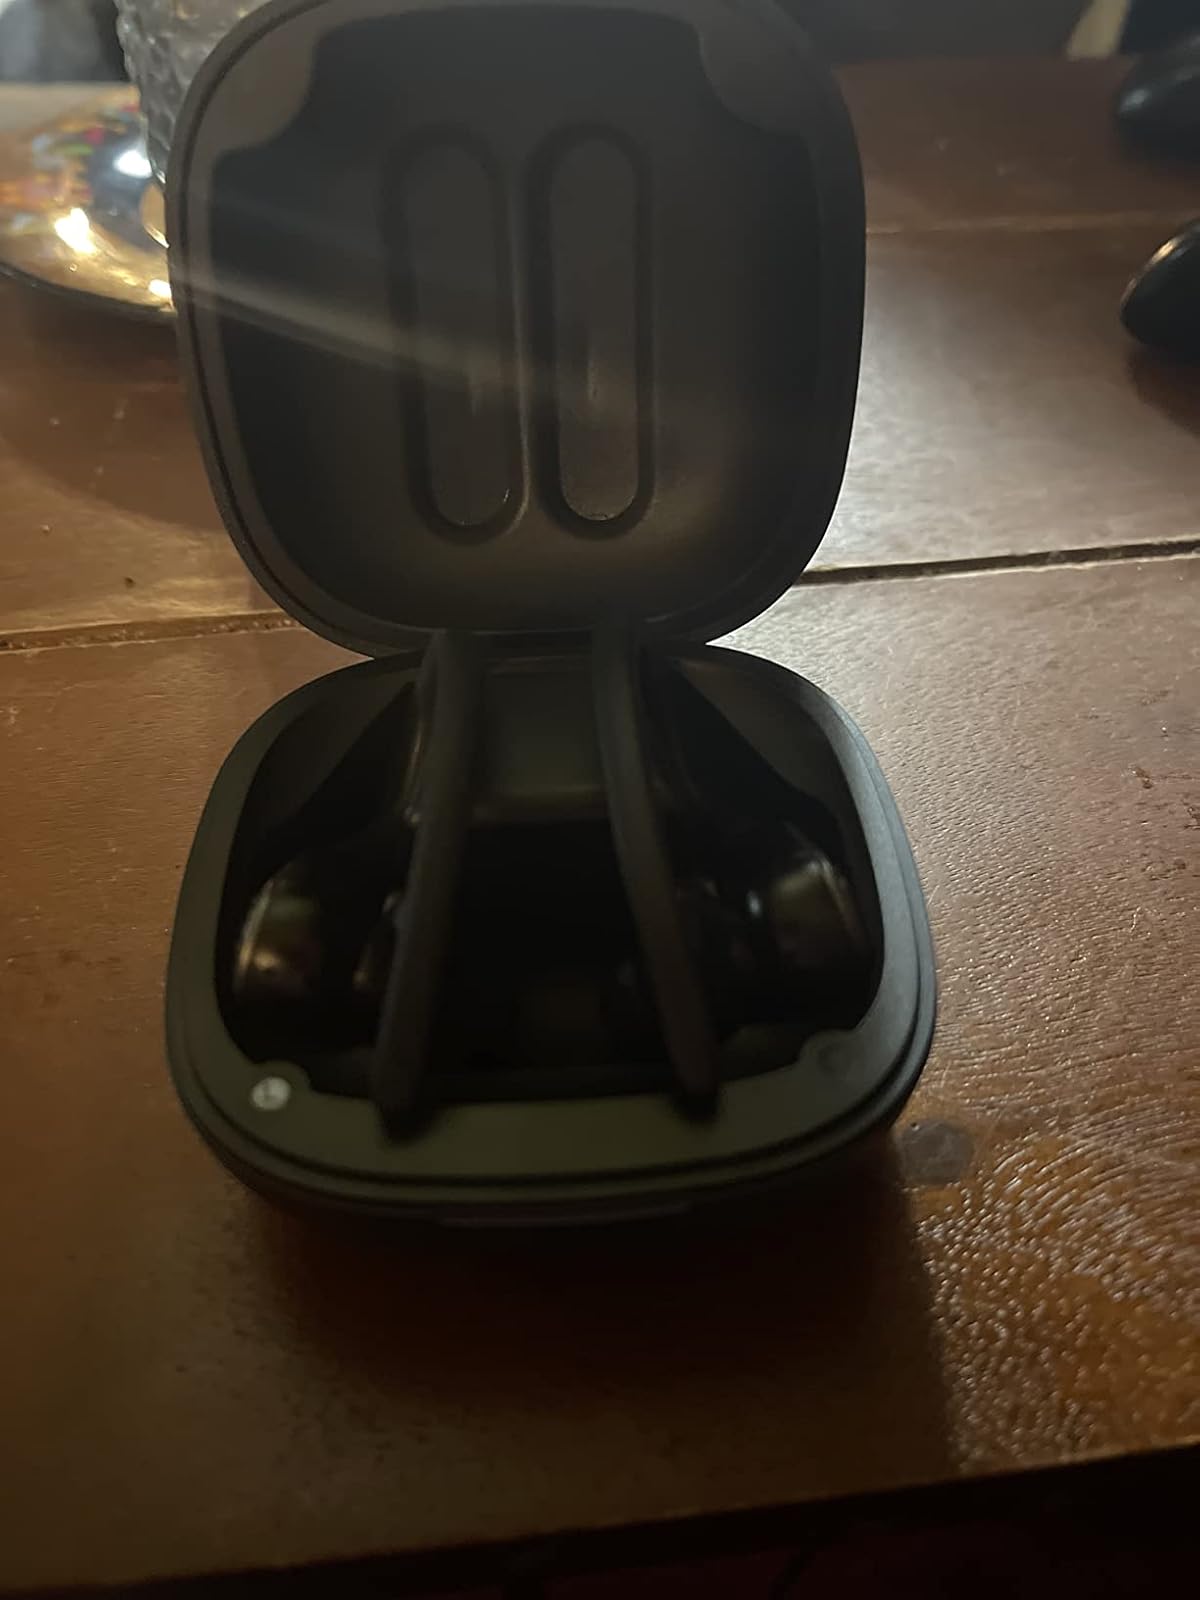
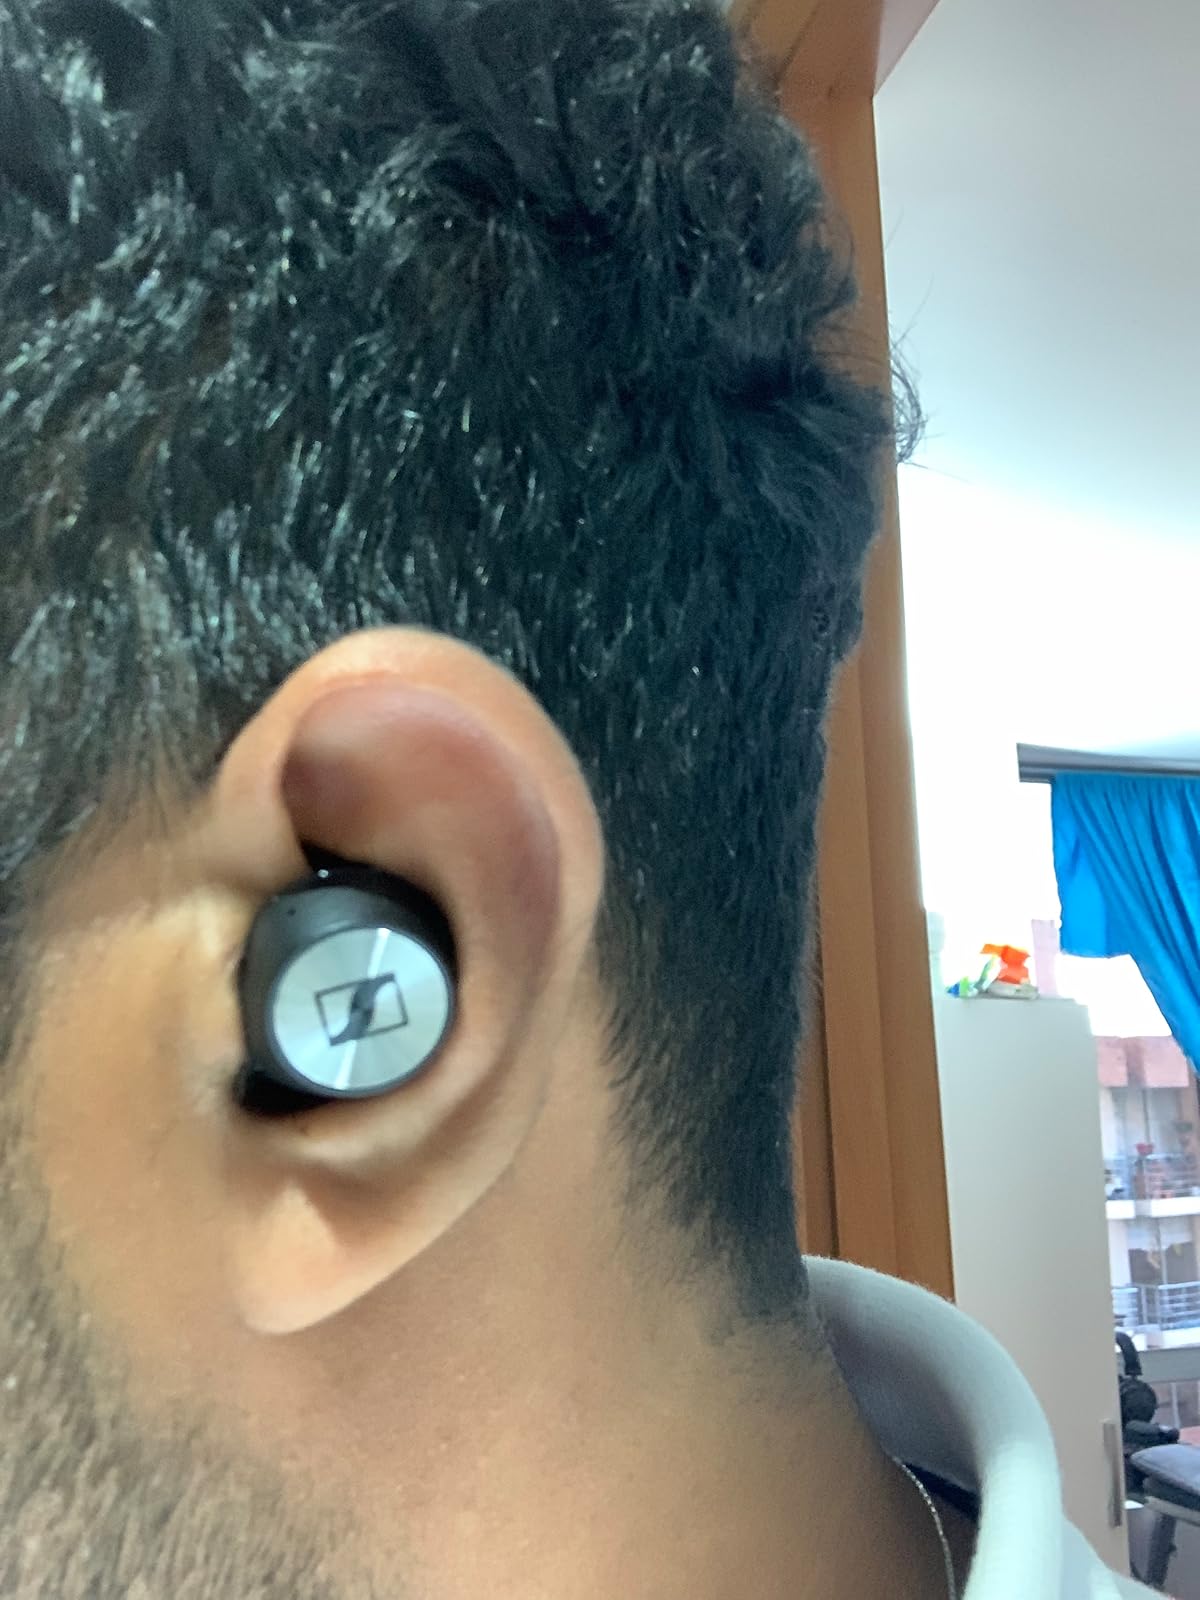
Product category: earbuds
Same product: no